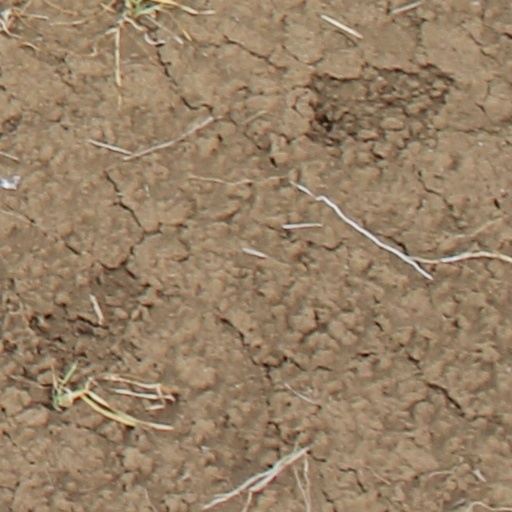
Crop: wheat